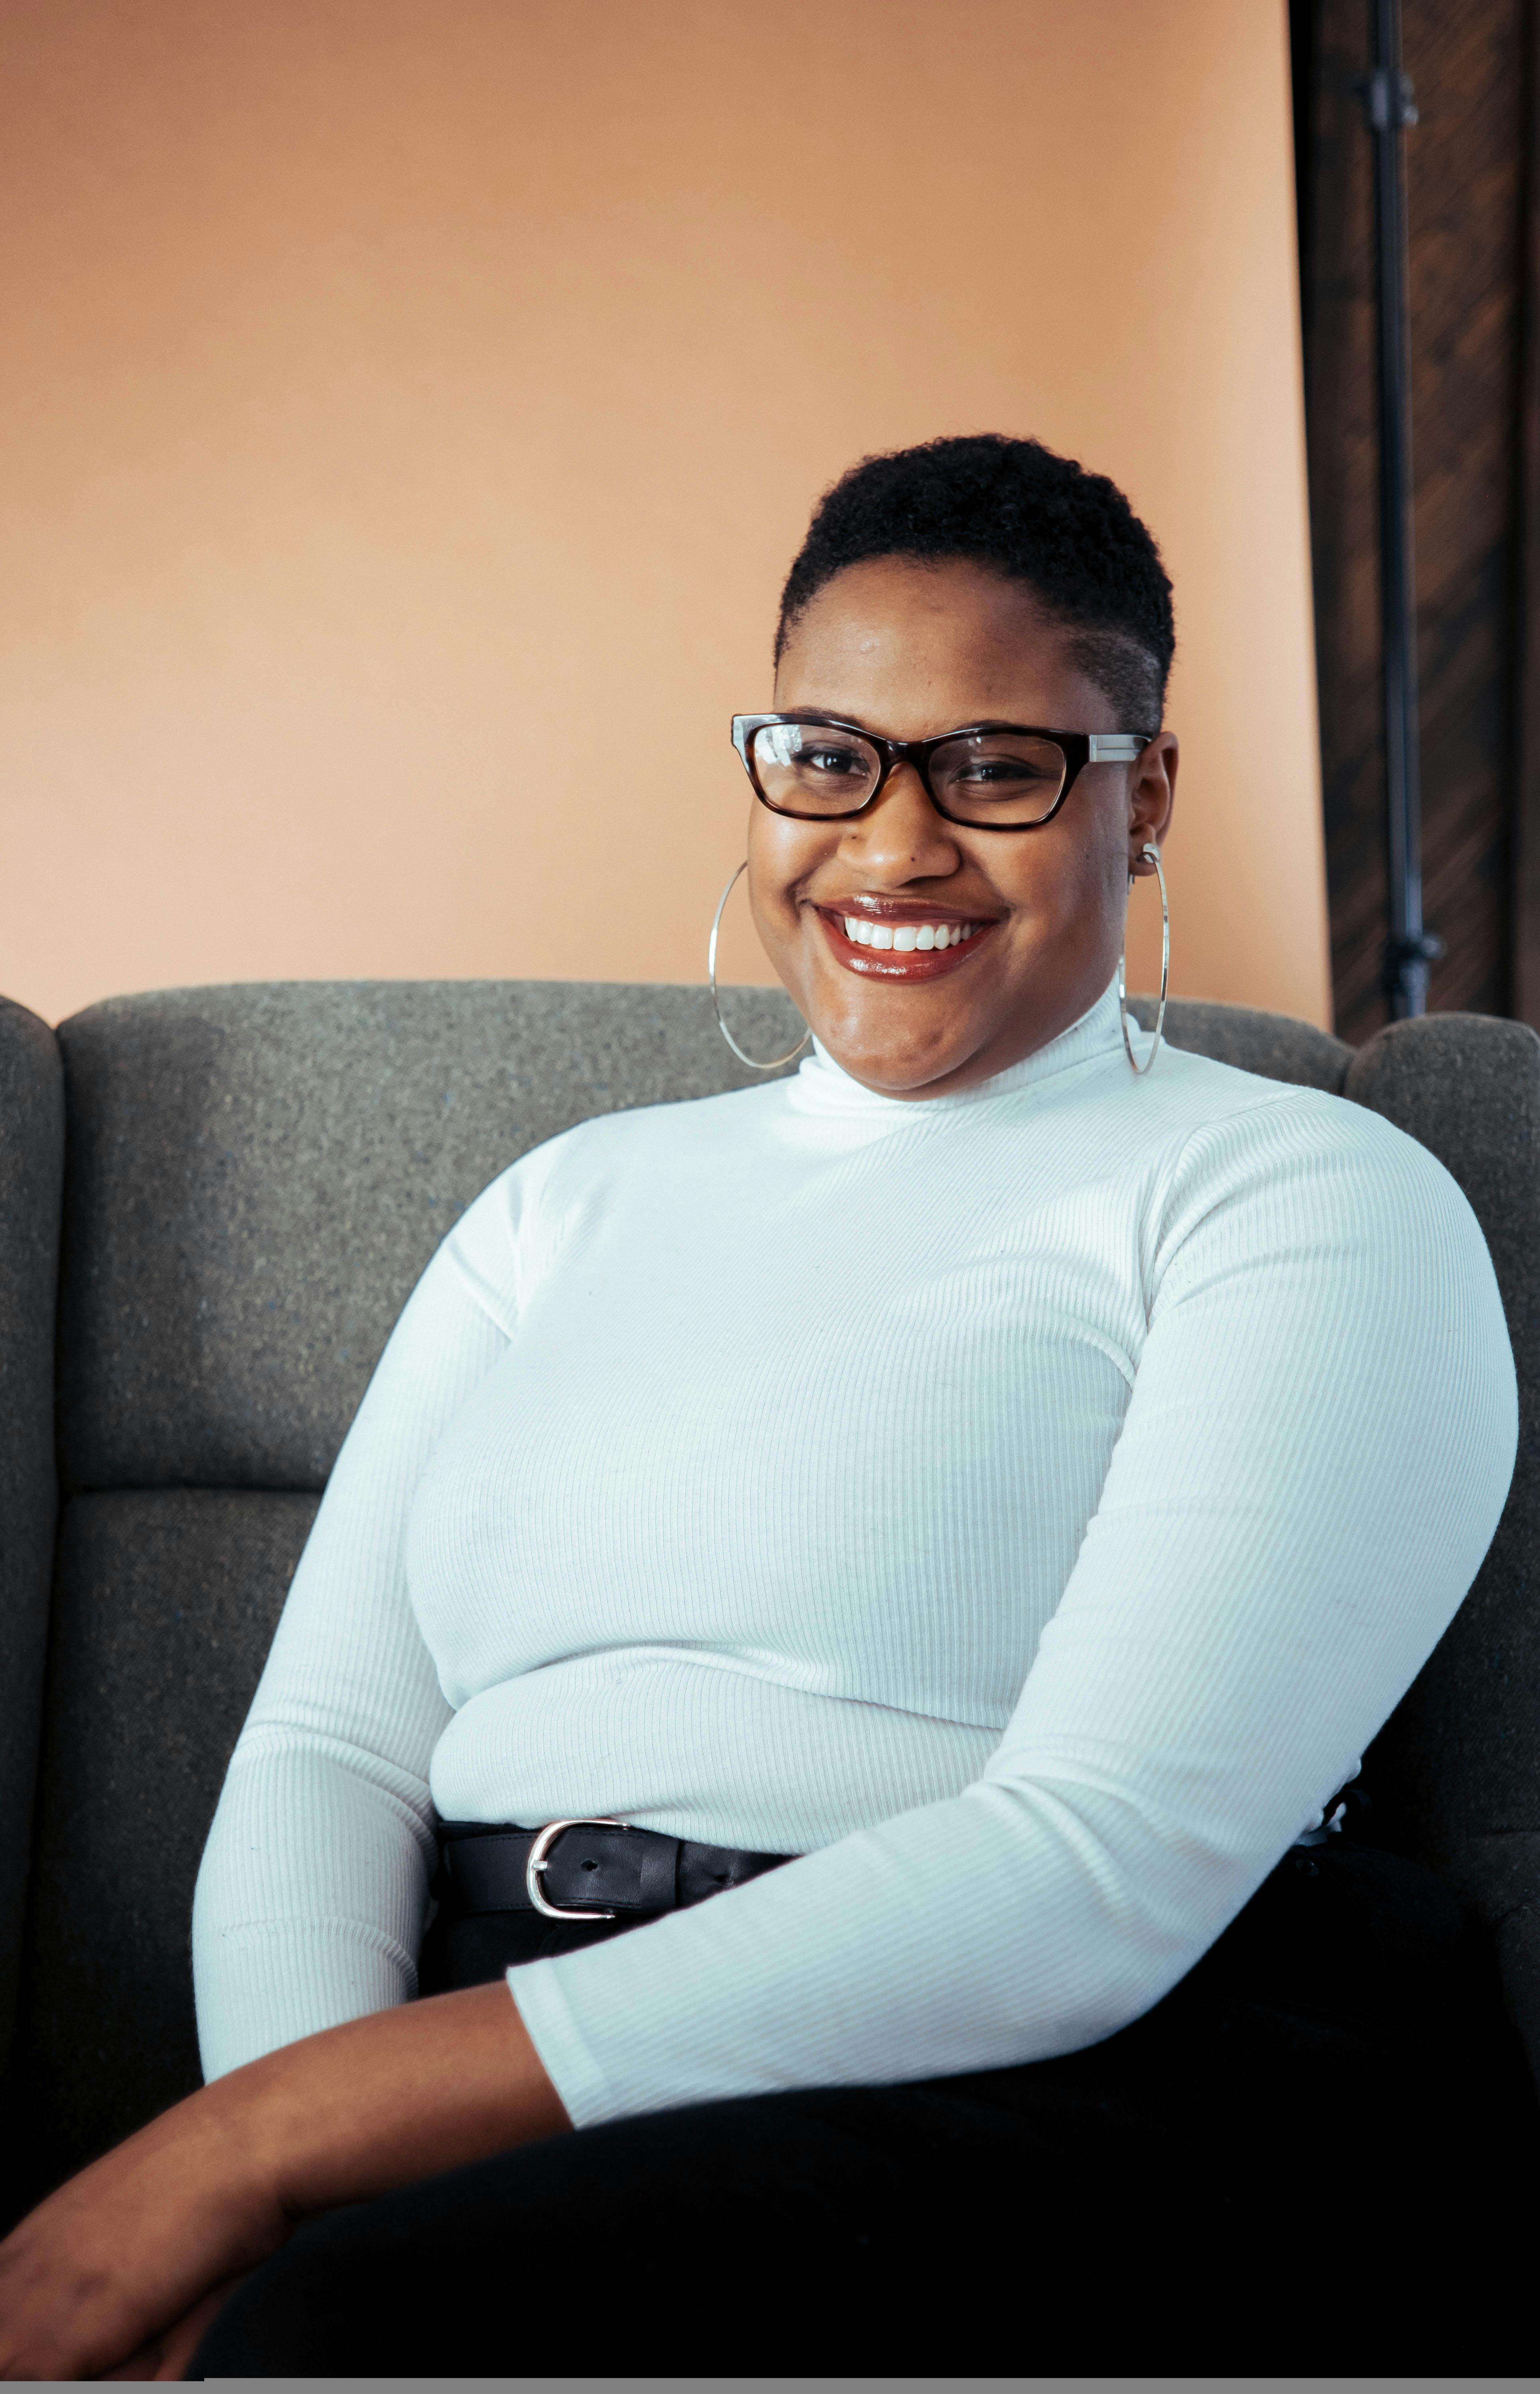
Gender: women